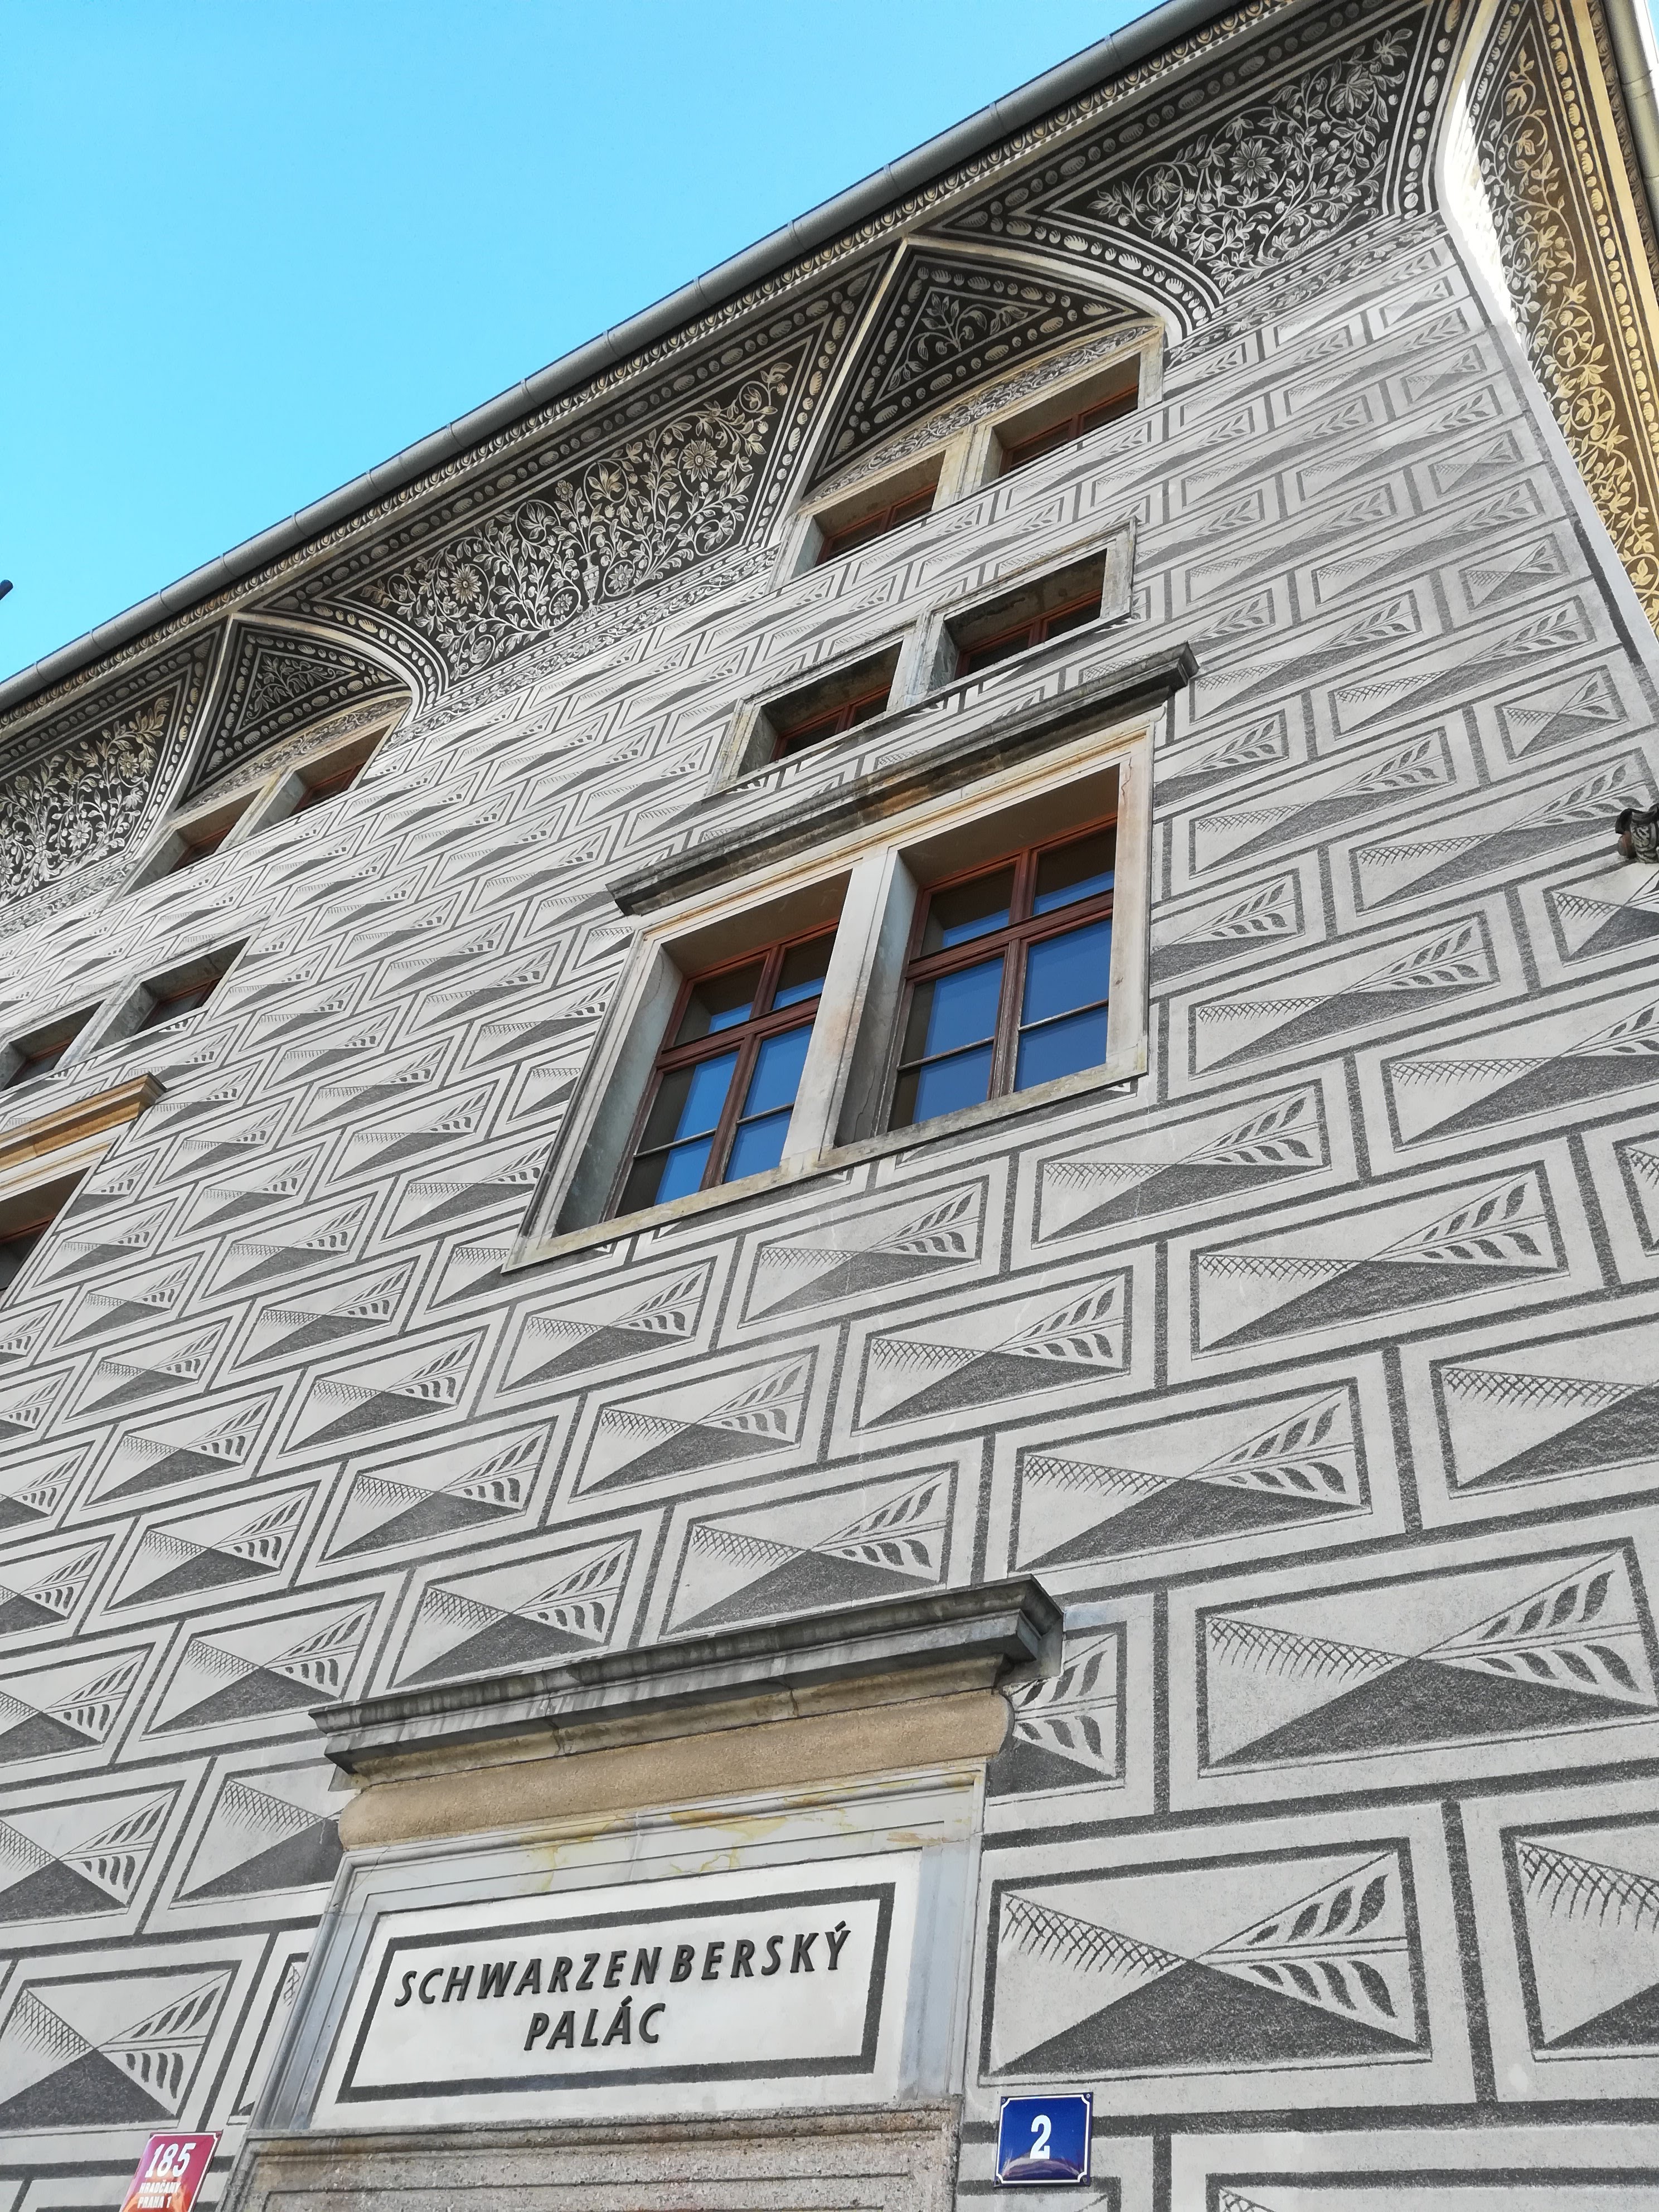
building, landmark, wall, architecture, facade, window, house, neighbourhood, angle, brick, brickwork